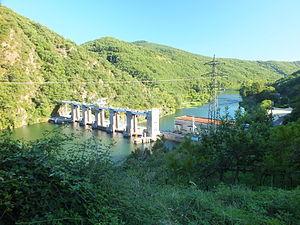
Le barrage de la Jourdanie est un barrage français du Massif central, situé sur le Tarn dans le département de l'Aveyron, en région Occitanie.
Les Raspes sont des défilés encaissés et relativement sauvages, où serpente le Tarn domestiqué sous la forme de plusieurs réservoirs dévolus à l'exploitation de l'énergie hydraulique. Ils forment la limite sud du Lévézou et la limite nord du pays Saint-Affricain. Ce territoire très abrupt présente une faune et une flore exceptionnelles et est parcouru par une multitude de cascades et de ruisseaux.